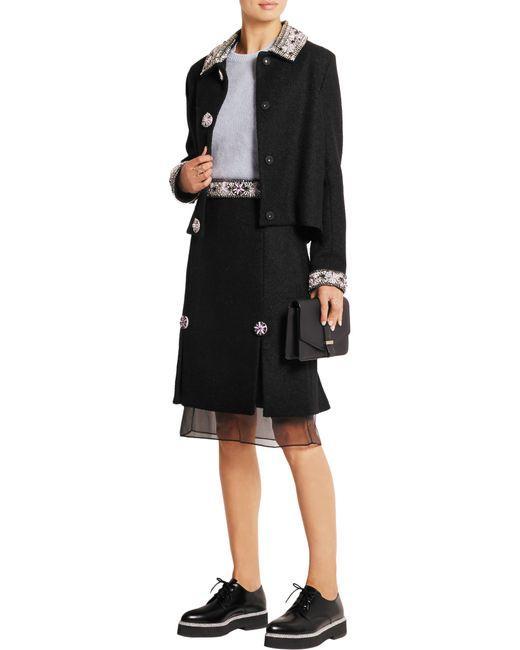
Schwarzer Mantel mit vollem Ärmel für Damen stilvoll